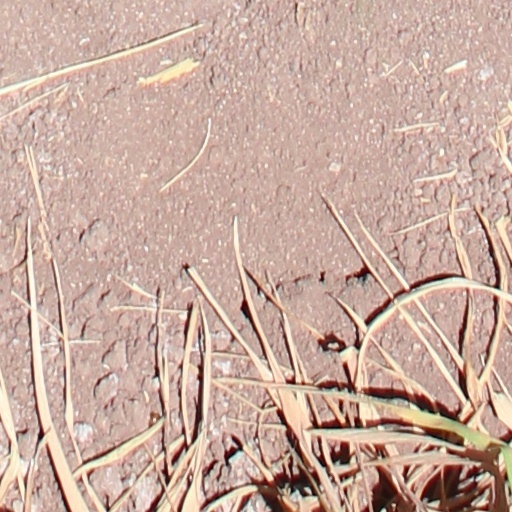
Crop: wheat